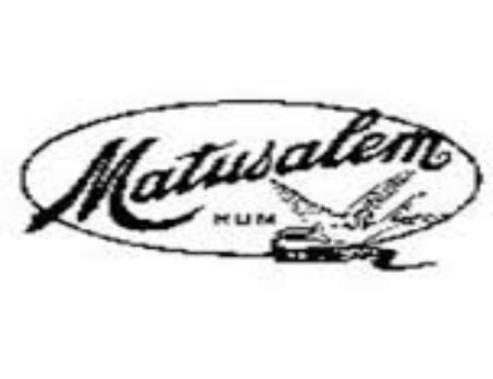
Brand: matusalem
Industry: Food